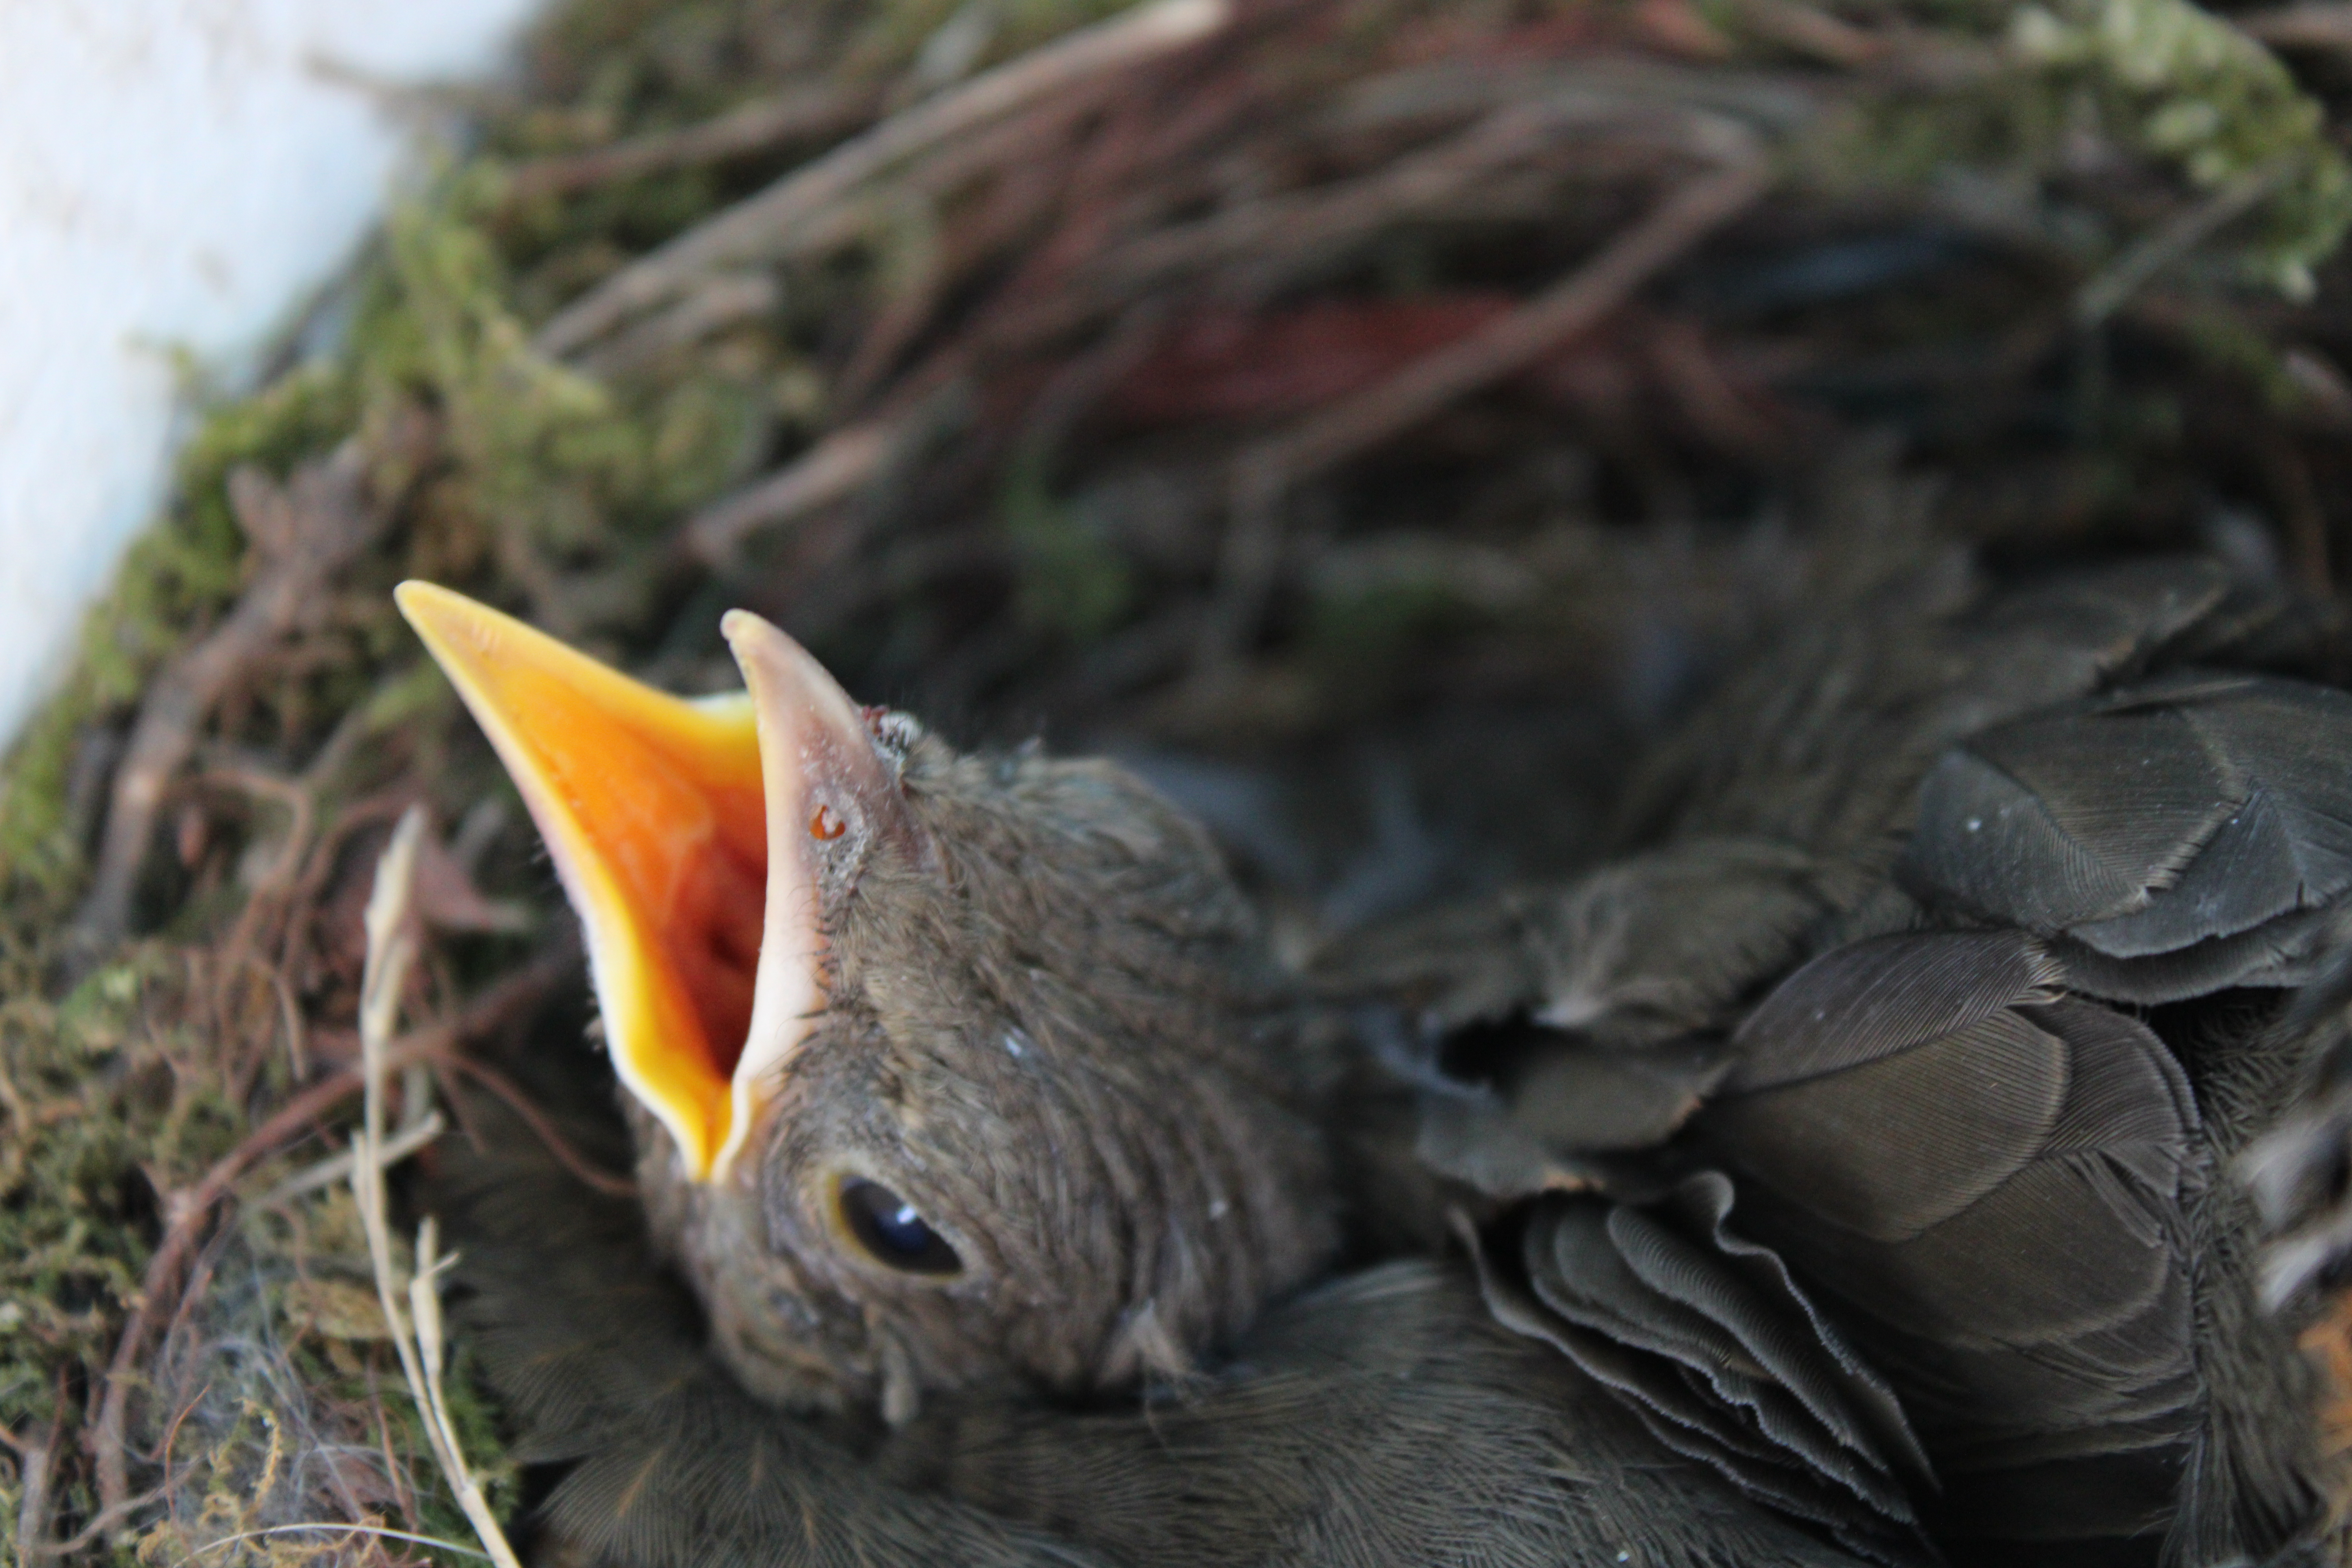
aves, pajaros, nest, bird, old world flycatcher, bird nest, robin, organism, adaptation, perching bird, european robin, plant, fawn, wildlife, beak, songbird